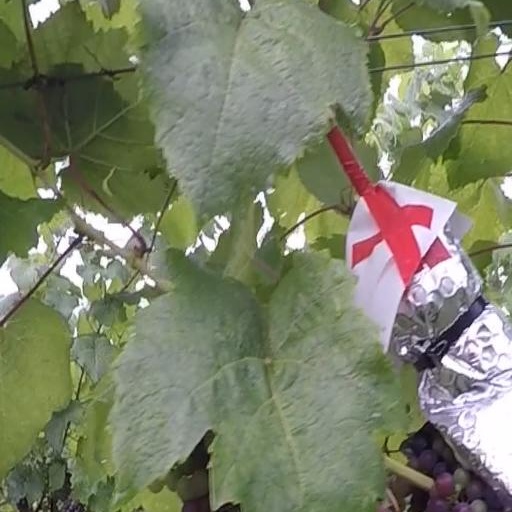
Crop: grape